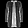
Label: Coat